Tonantzintla Observatory

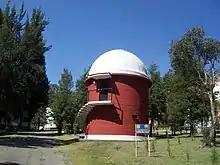
Dome of the Carte du Ciel telescope

The Tonantzintla Catalogue (TON) is a list of stars published in the "Bulletin of Tonantzintla and Tacubaya Observatories".